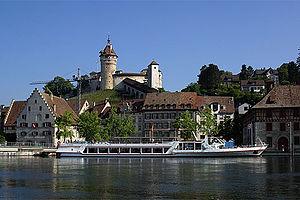
Schaffhouse est une ville suisse, chef-lieu du canton de Schaffhouse.